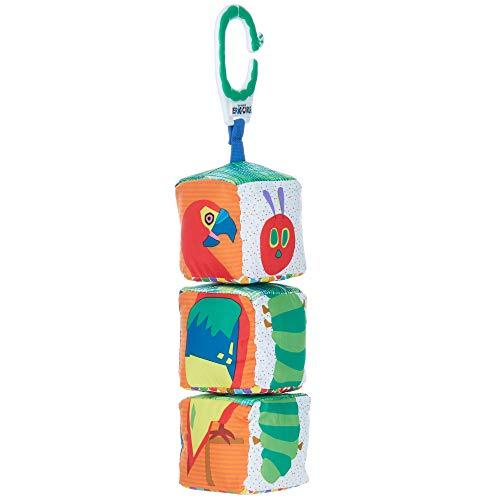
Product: The World of Eric Carle, The Very Hungry Caterpillar Twist and Click Soft Blocks
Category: Toys & Games | Baby & Toddler Toys
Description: DEVELOPMENTAL TOY: Help baby to learn and grow with this activity toy from The World Of Eric Carle.
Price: $10.49